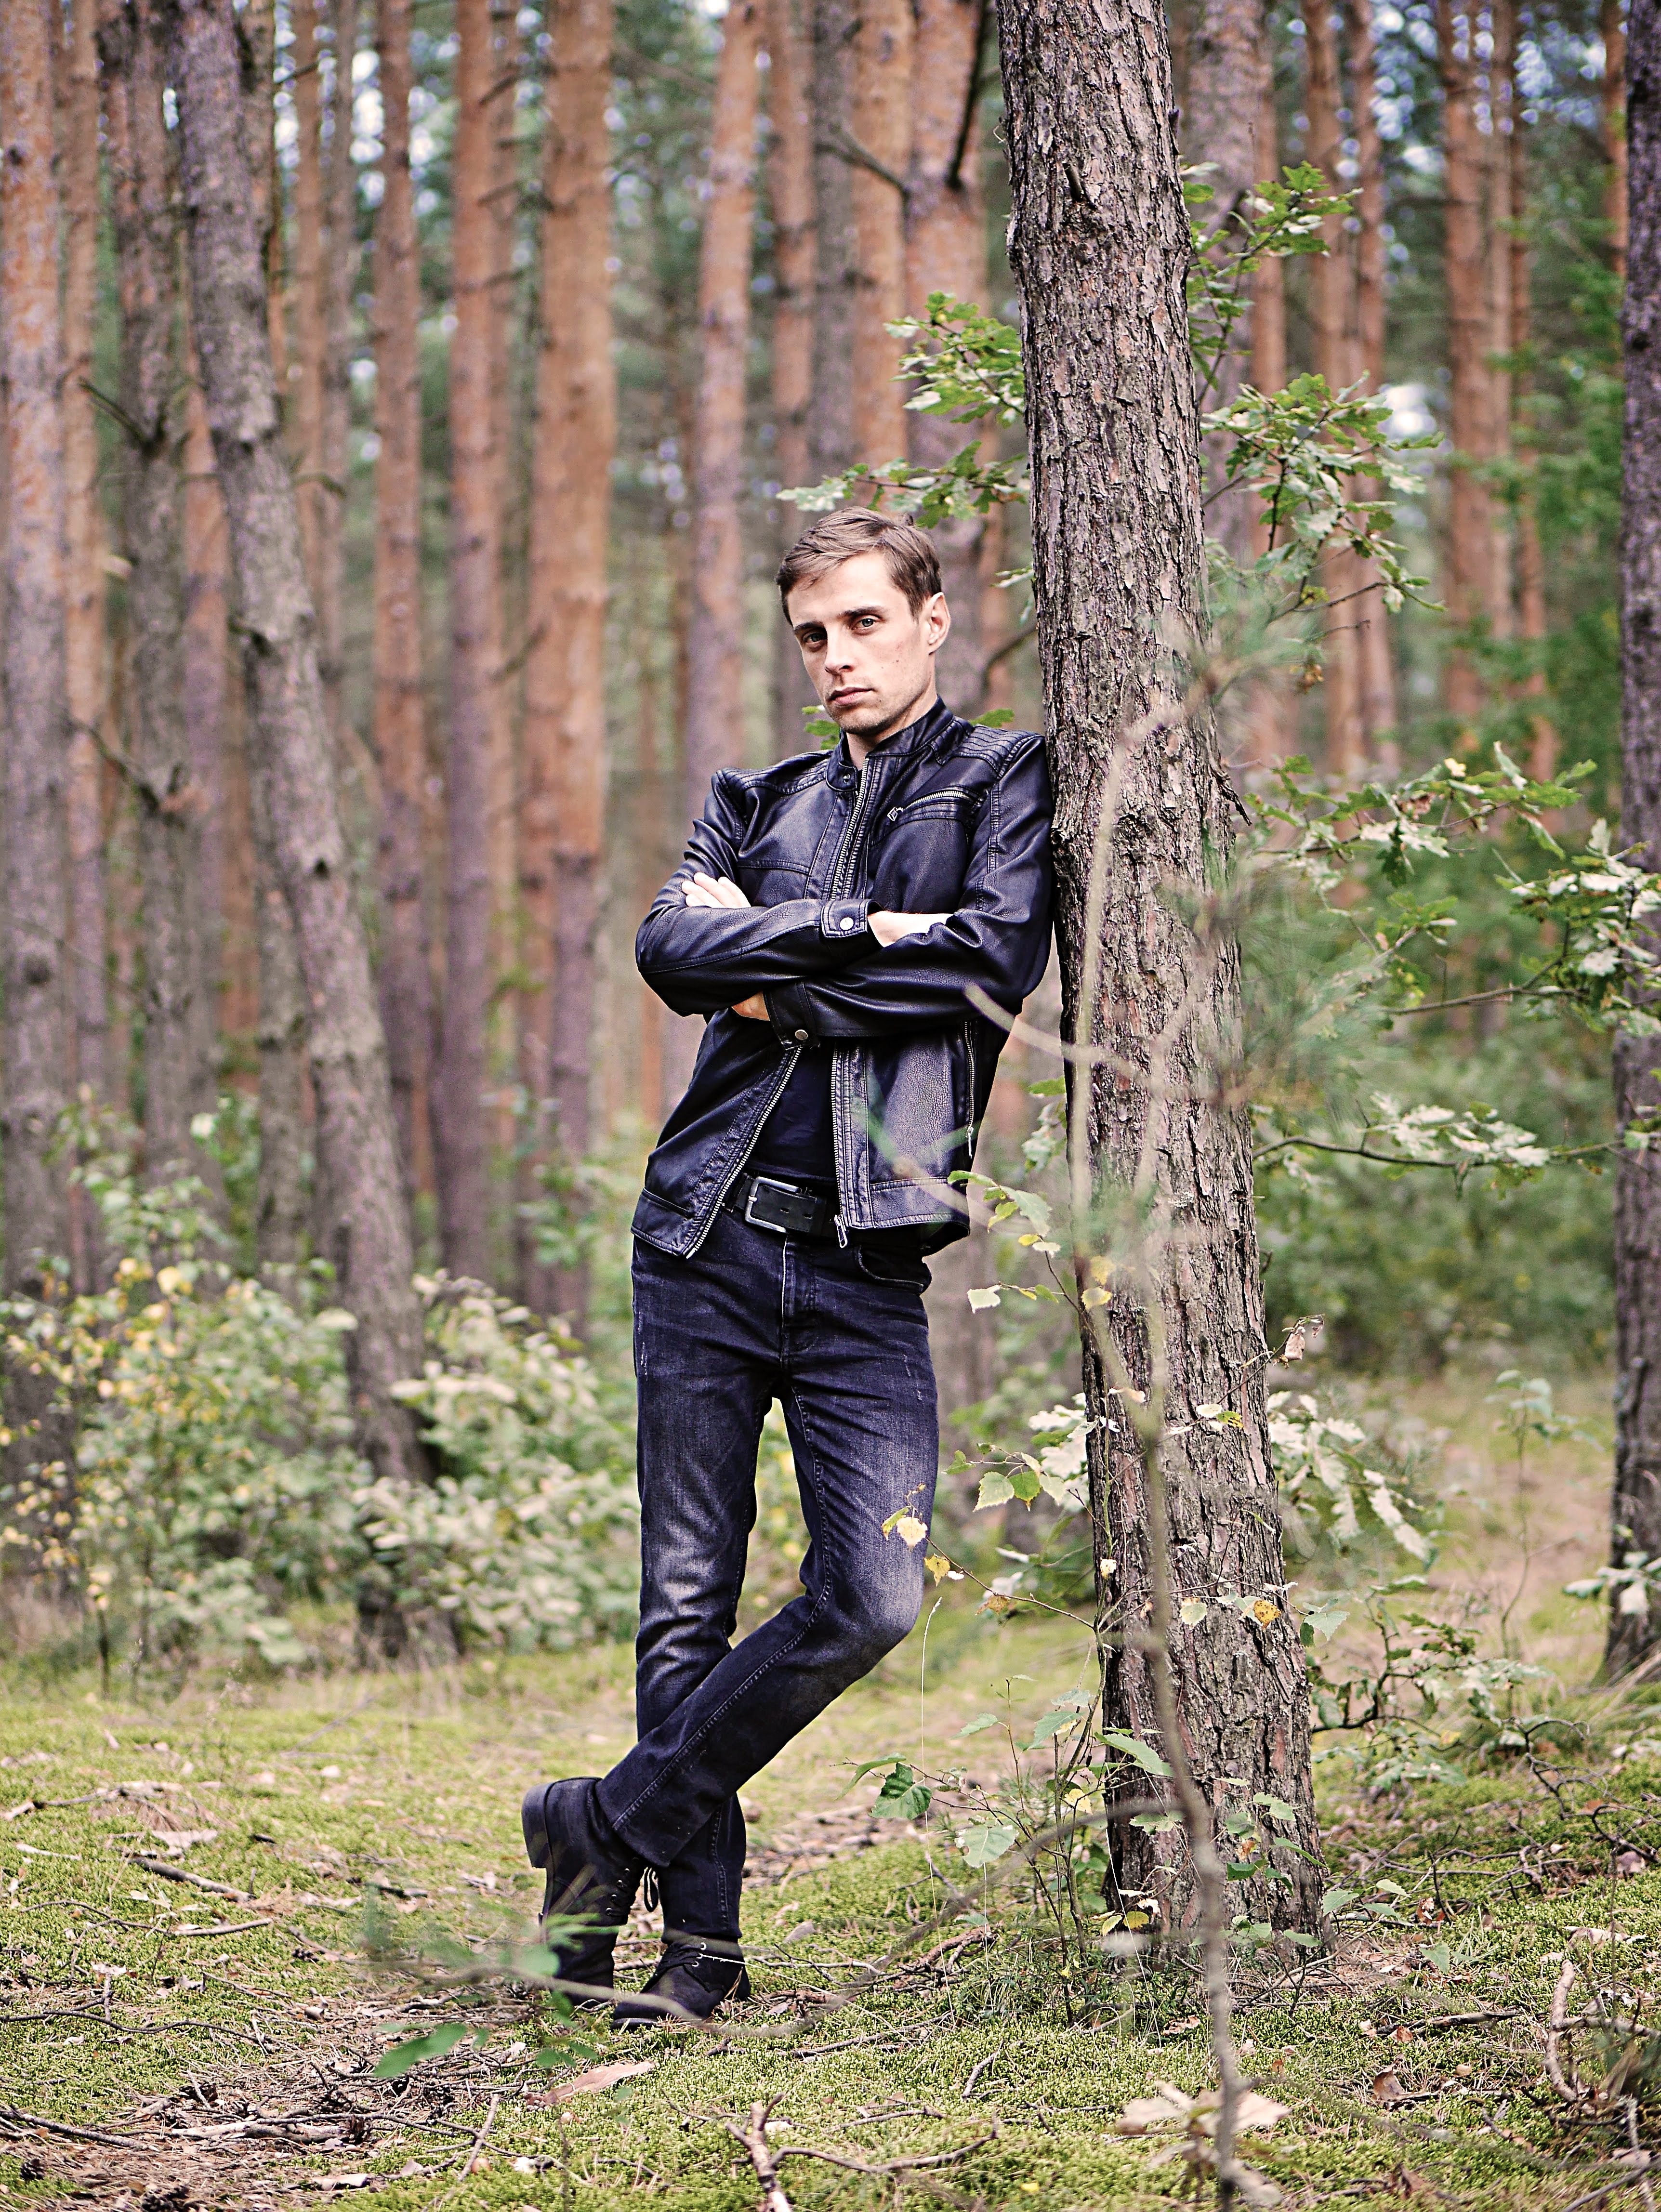
tree, woody plant, plant, woodland, forest, path, grass, trail, recreation, autumn, adventure